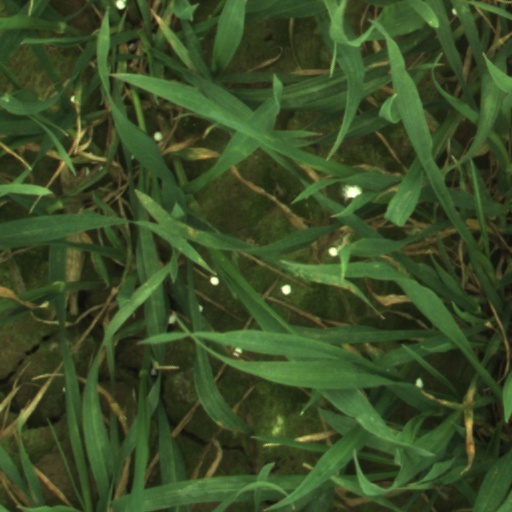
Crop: wheat